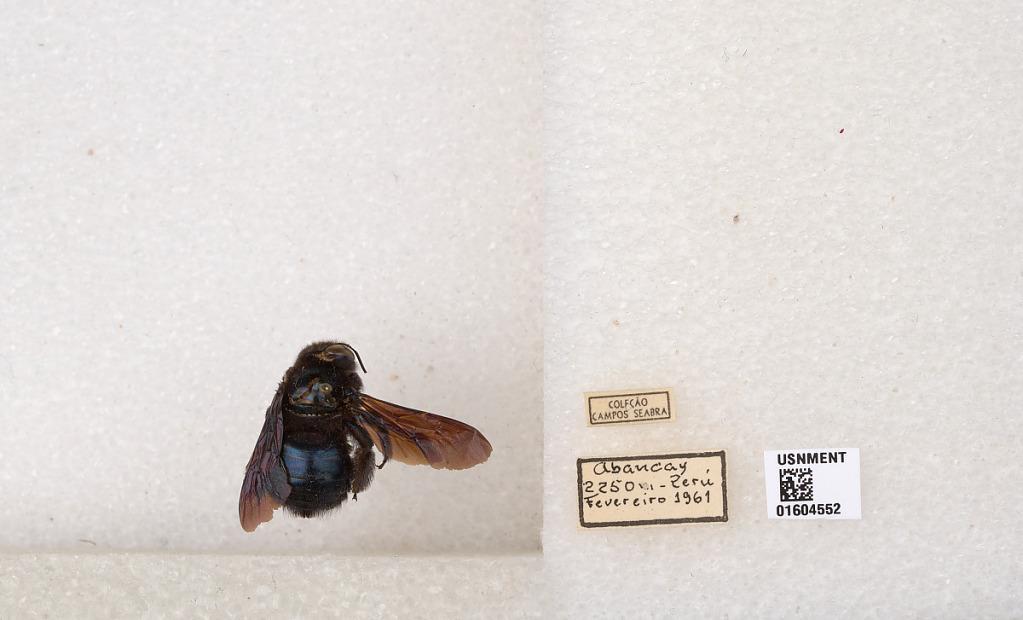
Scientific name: Xylocopa (Schonnherria) viridigastra Lepeletier
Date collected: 1961-2-1
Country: Peru
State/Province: Apurimac
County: Abancay
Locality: Abancay